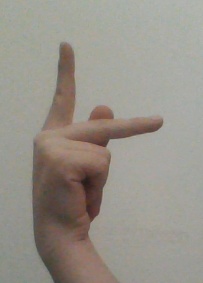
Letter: dha